Lotus Exige

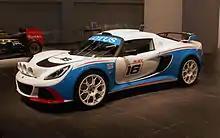
Lotus Exige R-GT

On 9 February 2021, Lotus unveiled three final editions line-up models of Exige on online platforms.